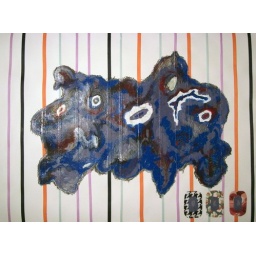
map drawn on wall for under the bed